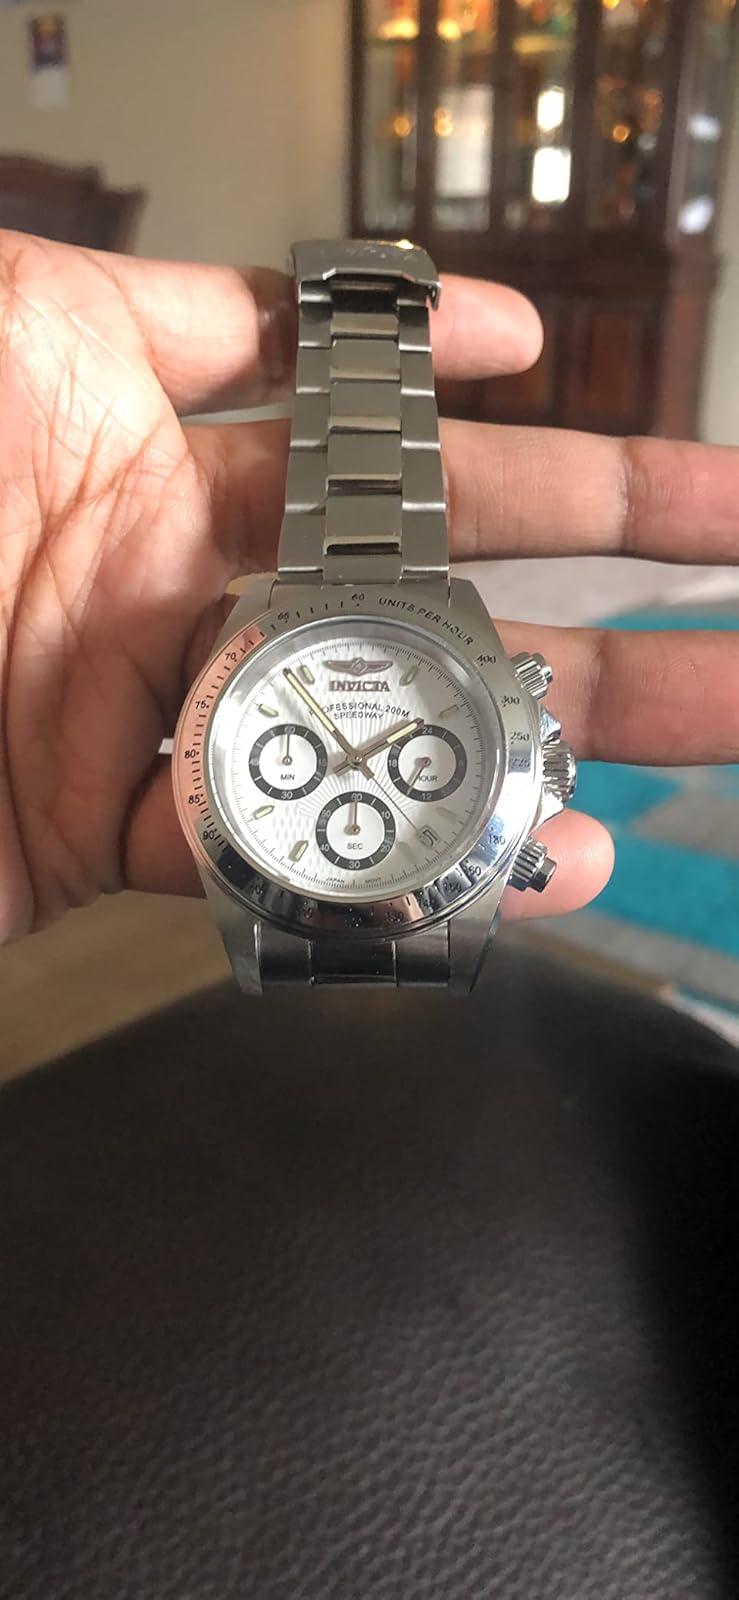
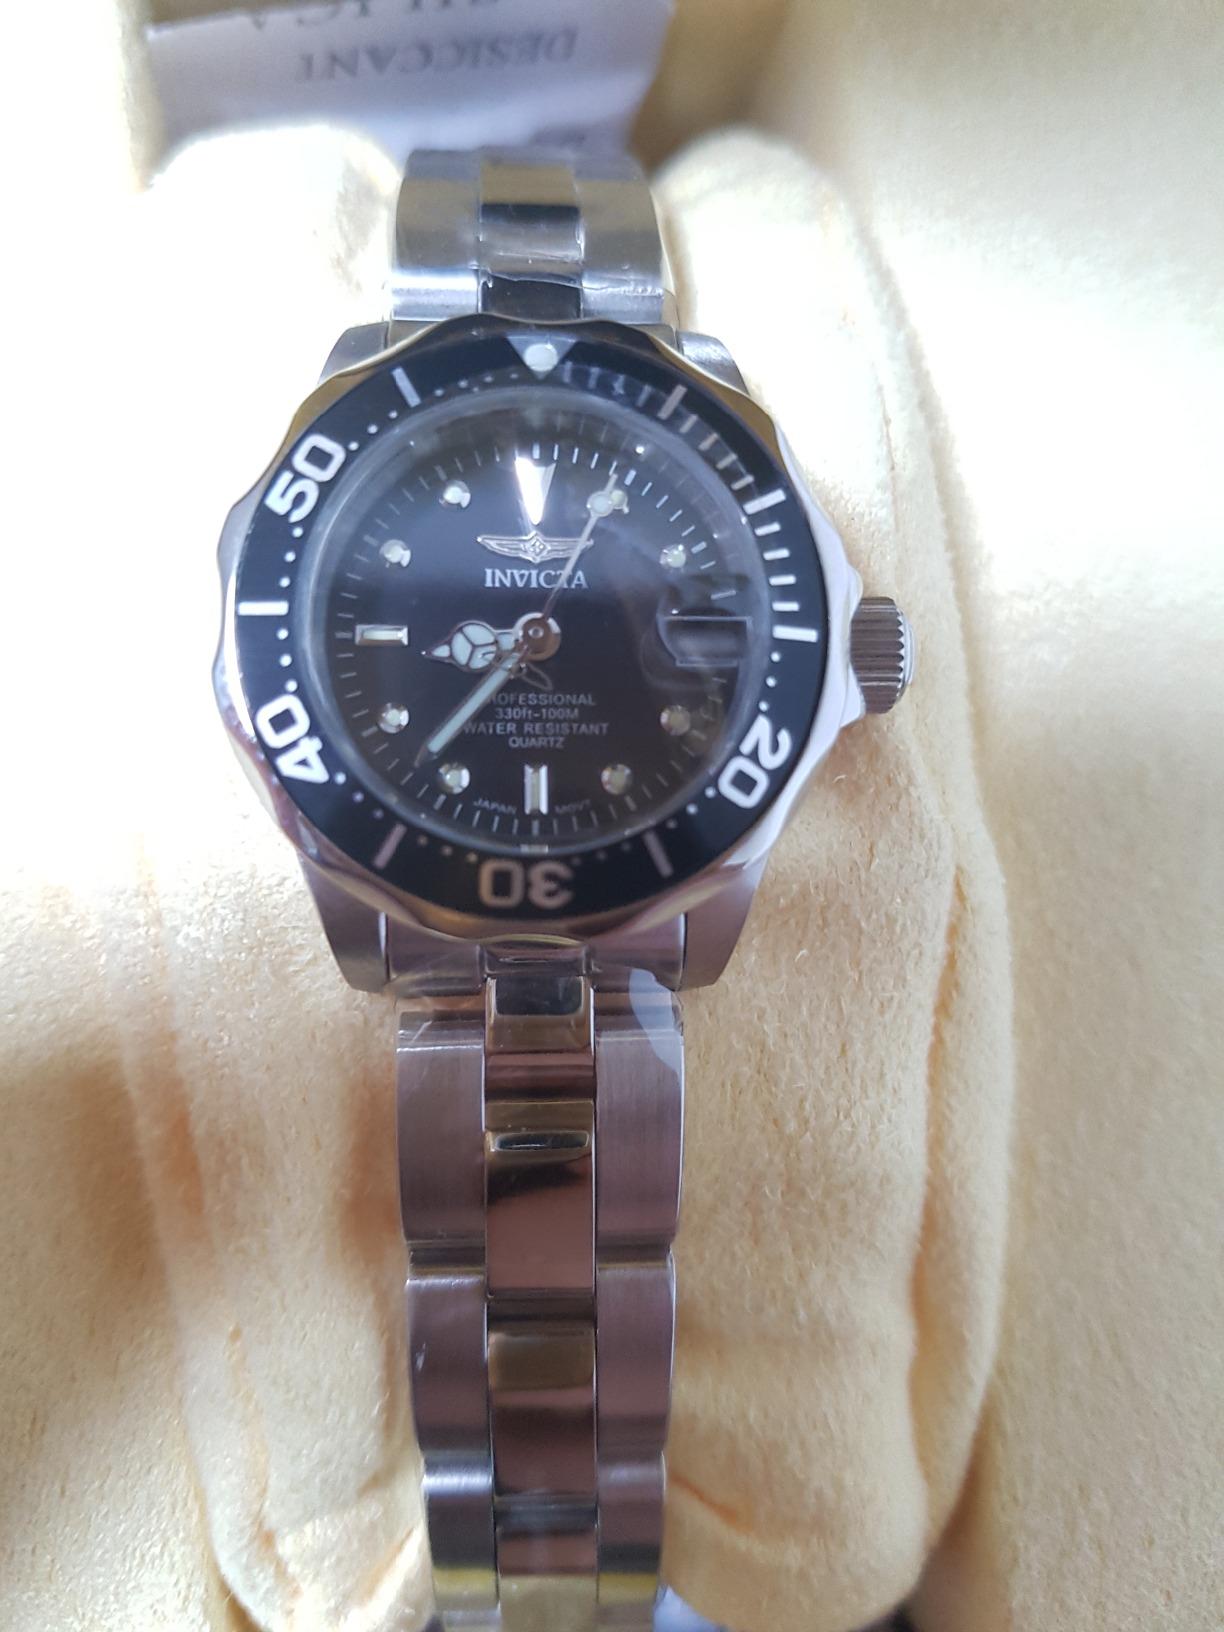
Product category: accessories_watch
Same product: no